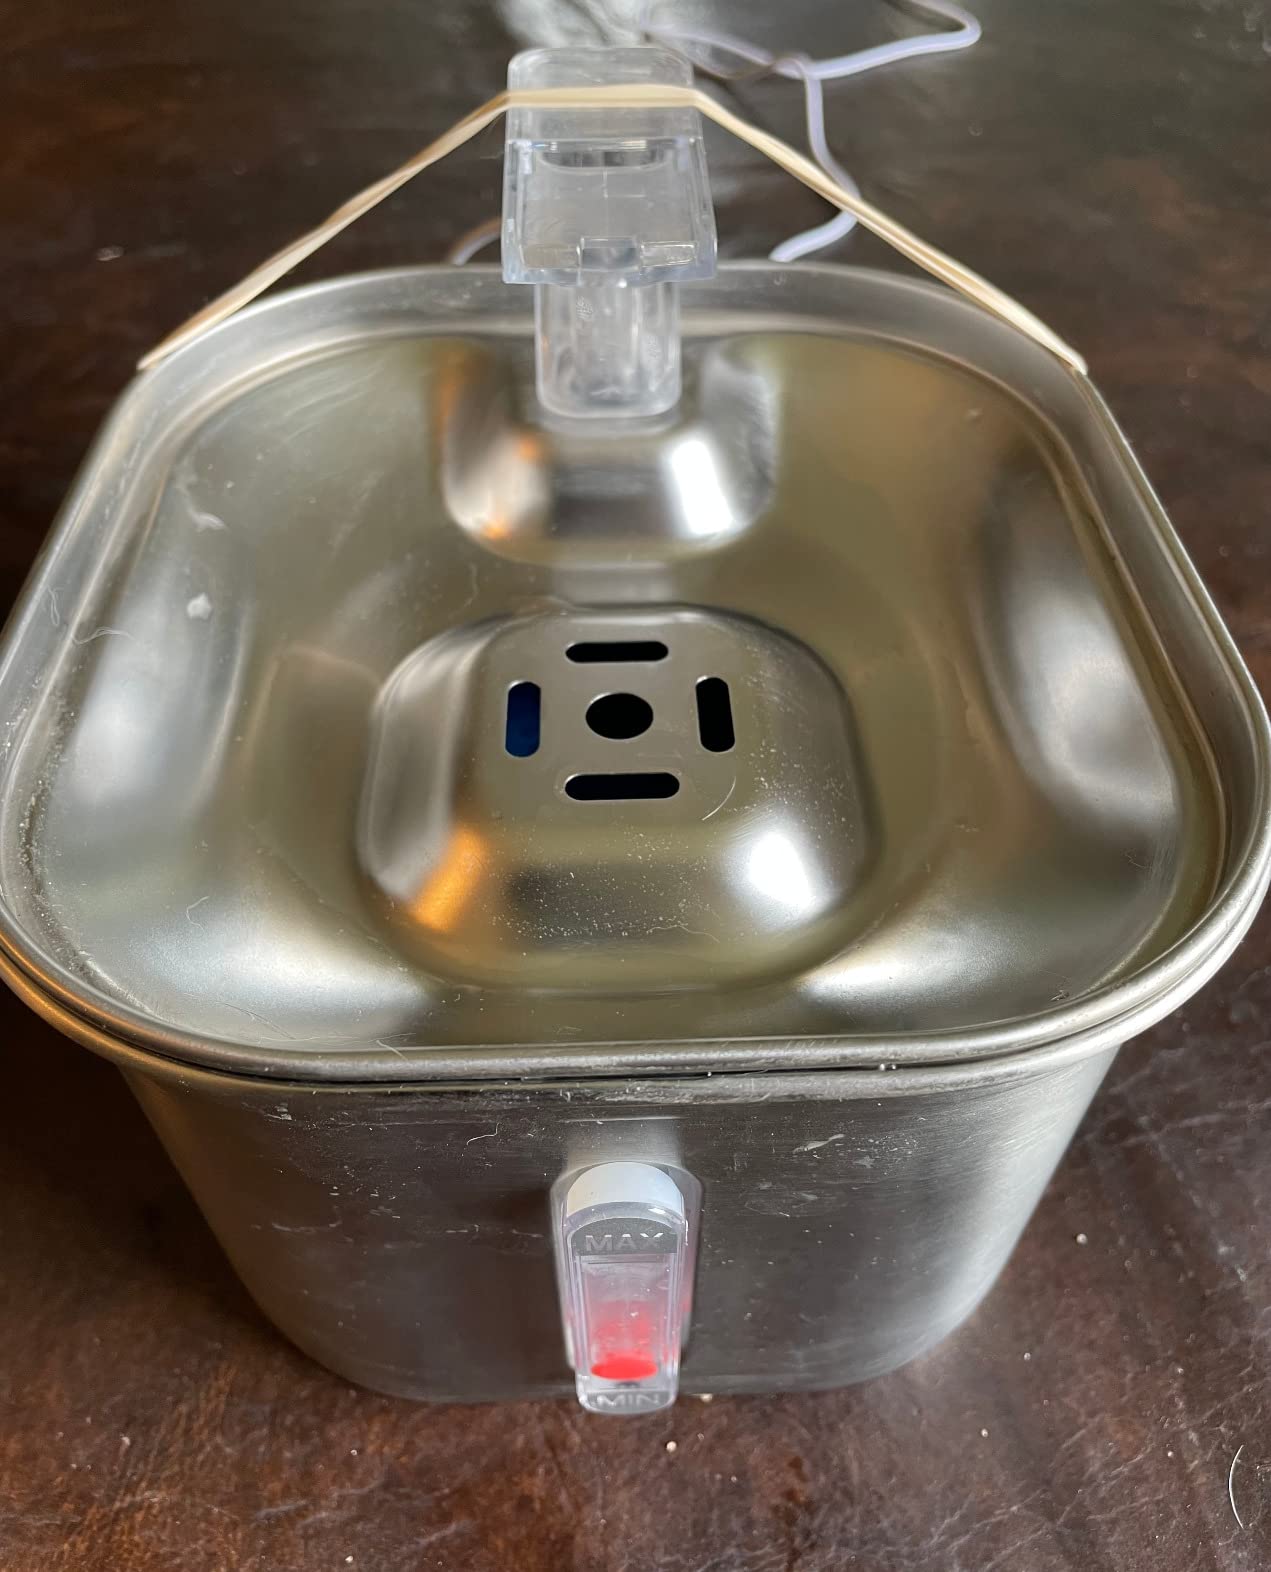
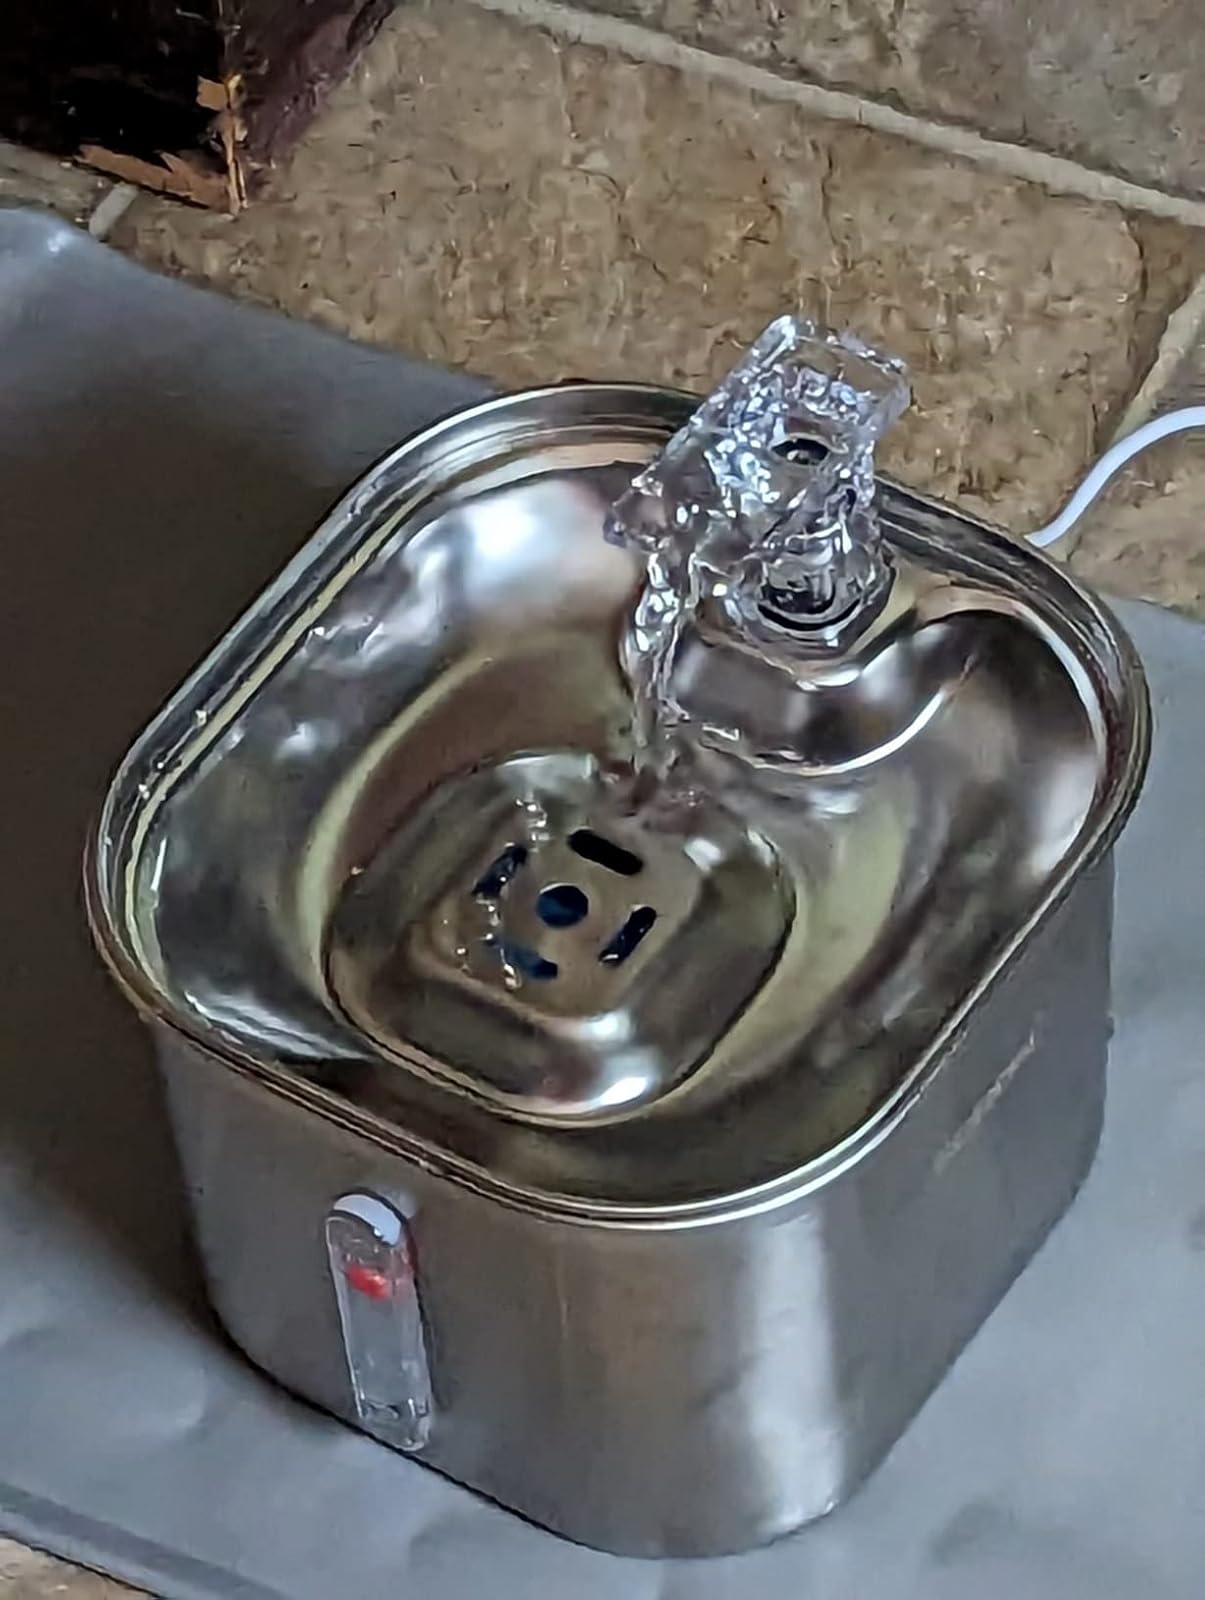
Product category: items_bowl
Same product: yes